Condeau

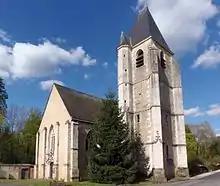
Church of Saint-Denis

In 1789, after the "Décret de la division de la France en départements" created townships, Condeau became chief town of its canton. In 1801, the canton was abolished.